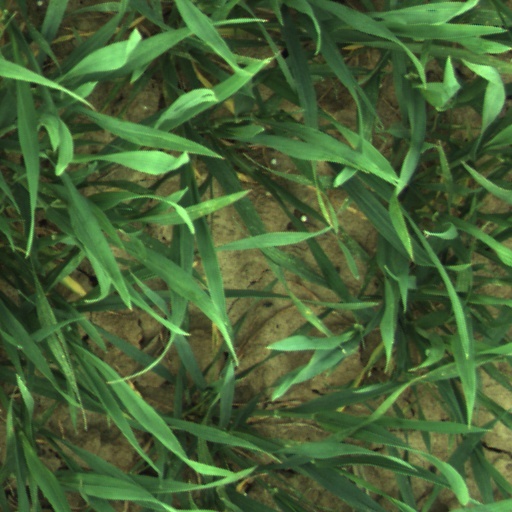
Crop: wheat